Jonathan Koch (producer)

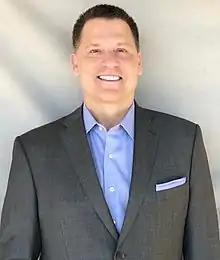
Jonathan Koch, Television Producer and Speaker

Jonathan Koch is an American television producer. He is the president and chief creative officer of Asylum Entertainment, a Los Angeles–based television production company that produced the 2011 miniseries "The Kennedys". In 2004, Koch co-authored "Pitching Hollywood: How to Sell Your TV Show and Movie Ideas", a film and television pitching manual, with Robert Kosberg. In 2016, Koch received a hand transplant.